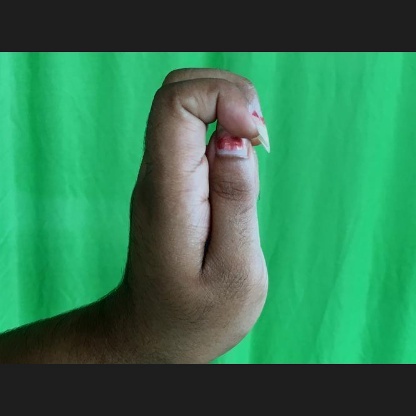
Mudra: Katakamukha